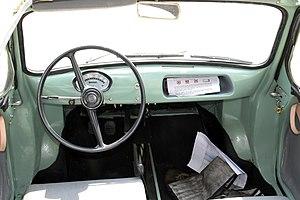
Vespa 400, 1958